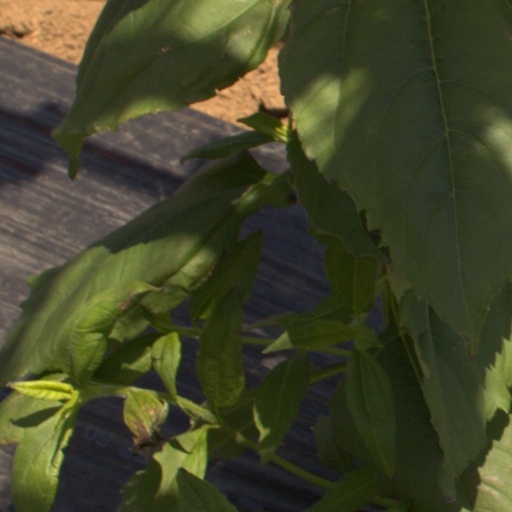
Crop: Jerusalem artichoke